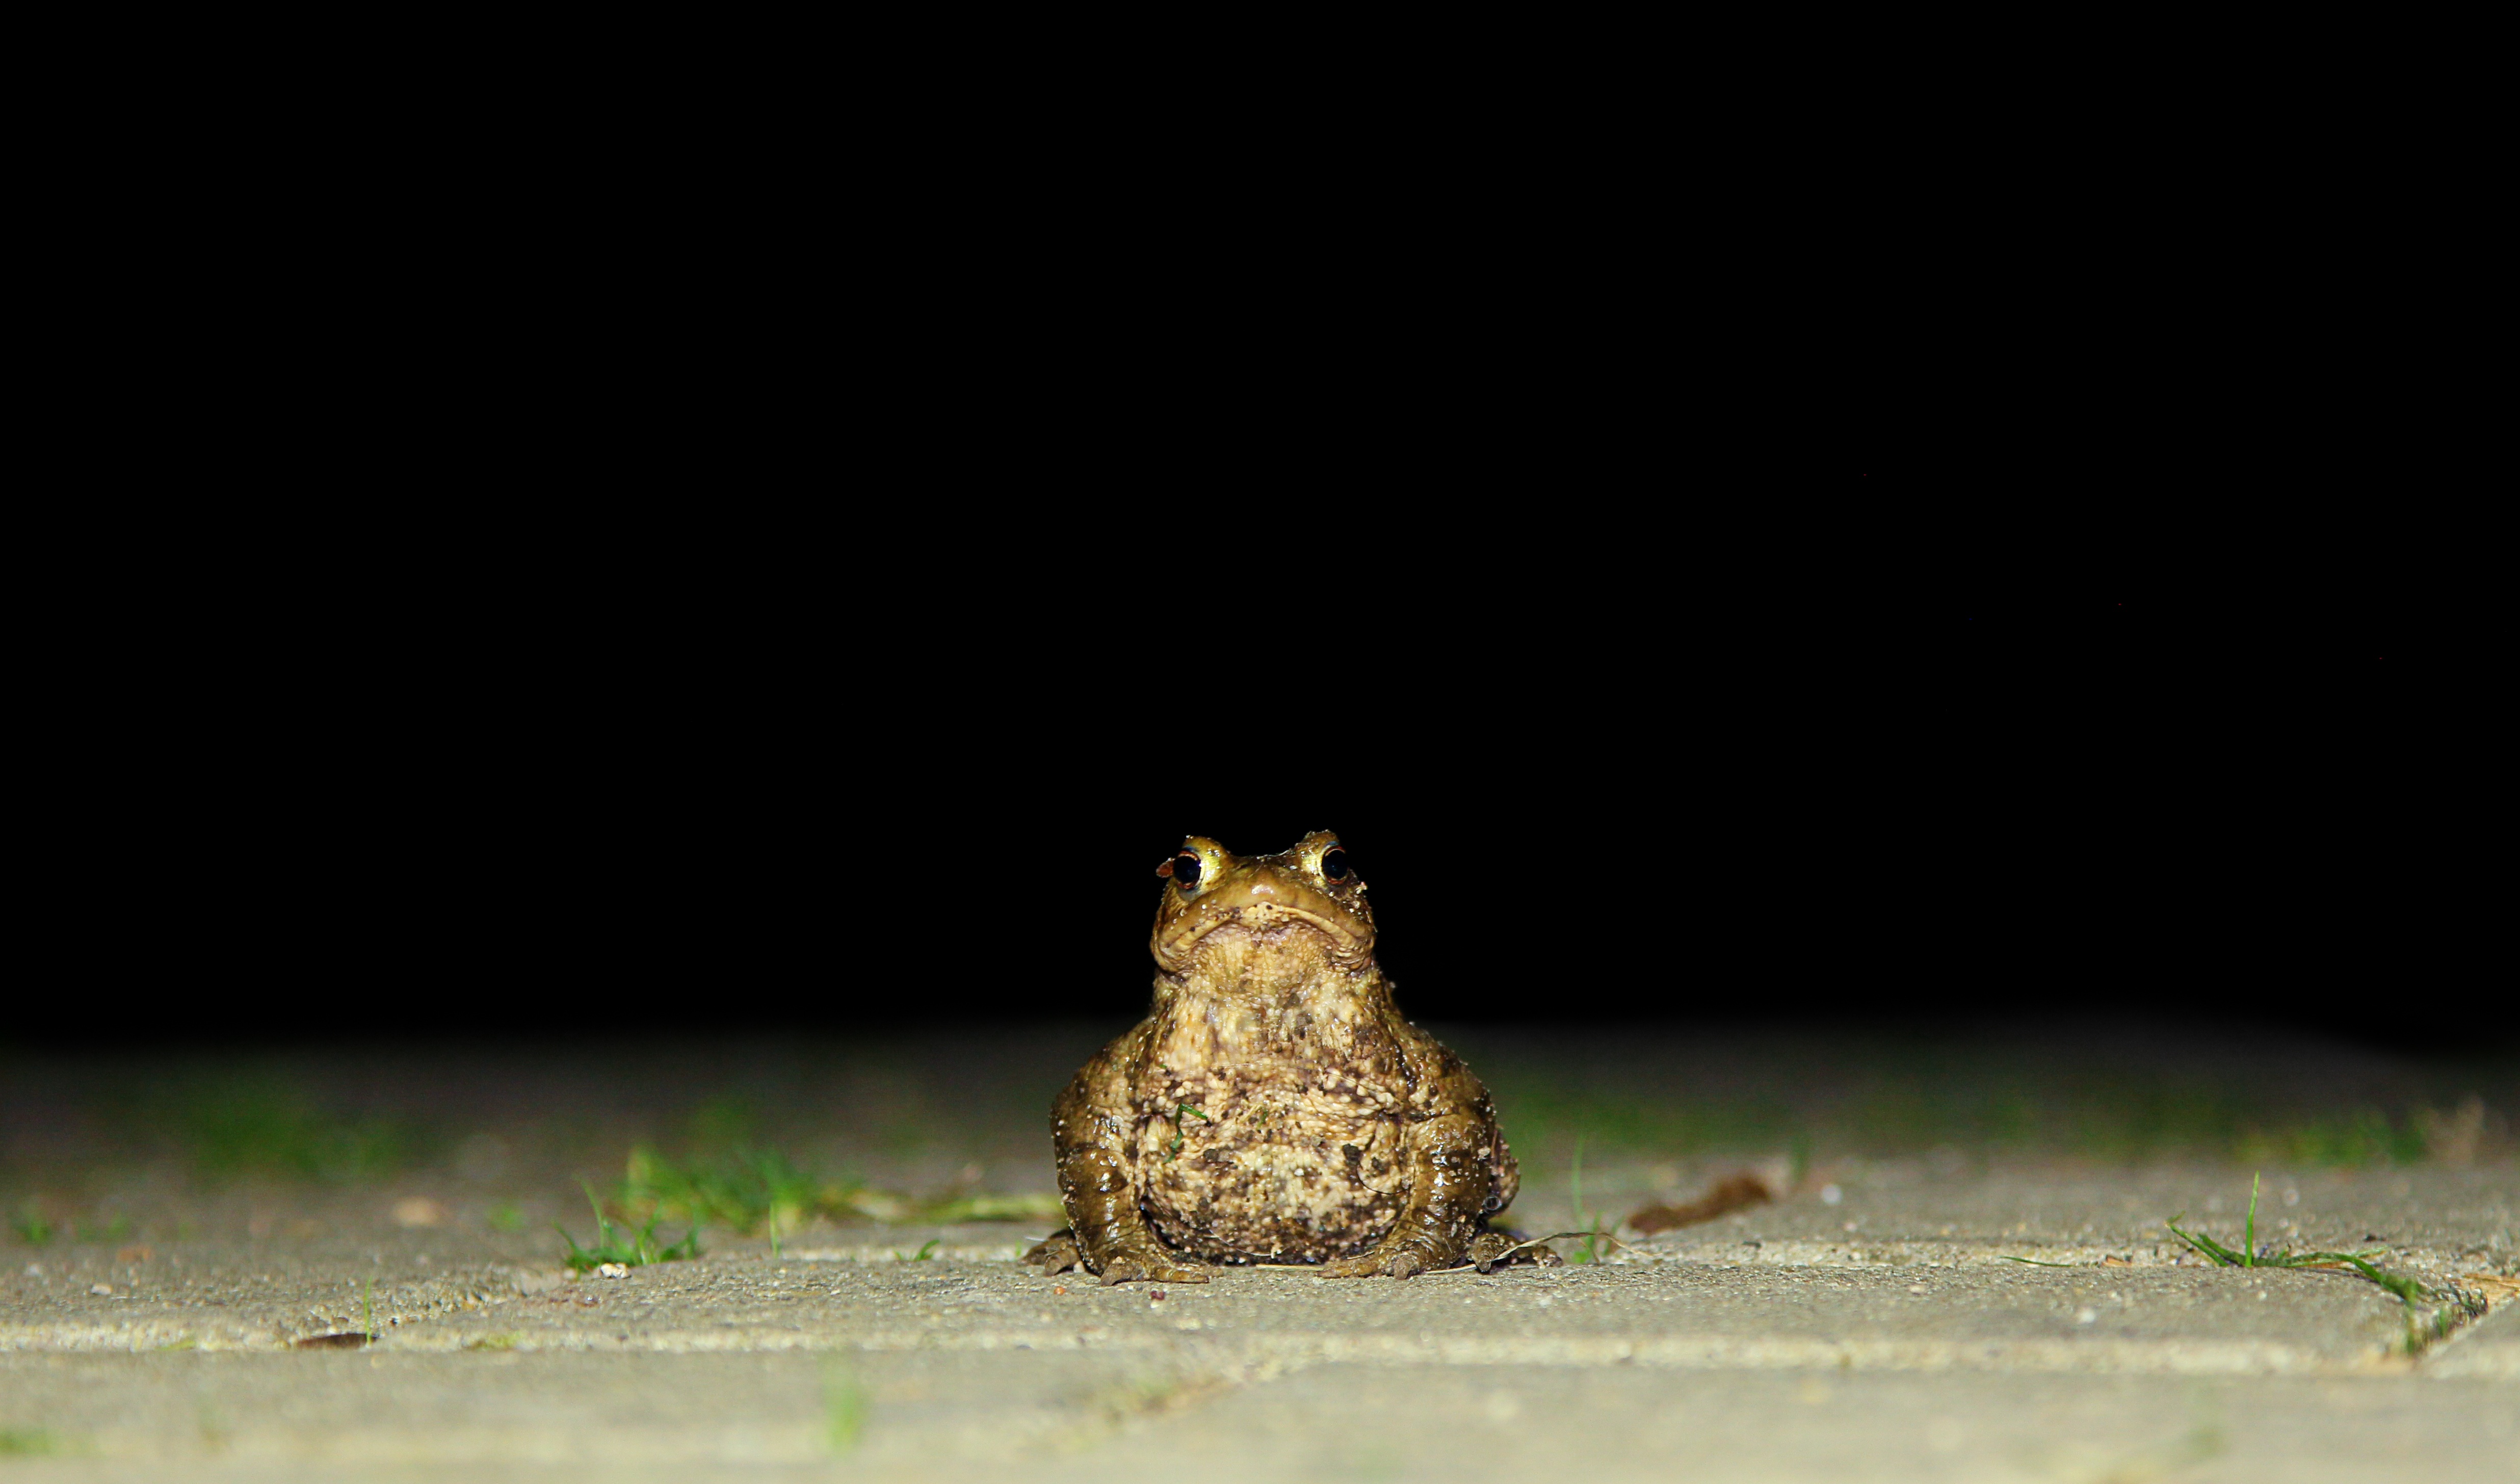
nature, animal, dark, portrait, mammal, frog, toad, reptile, black, fauna, vertebrate, amphibians, animal world, common toad, toad migration